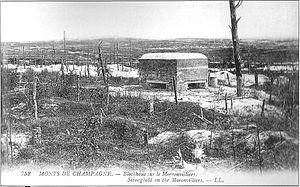
Carte postale ancienne des Monts de Champagne . Sur le Mont Cornillet un blockaus .